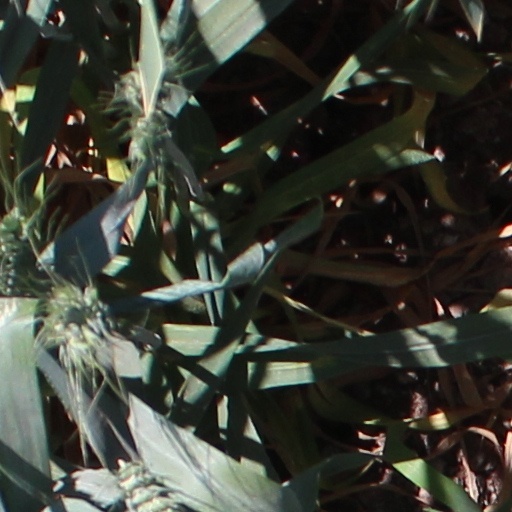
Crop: wheat